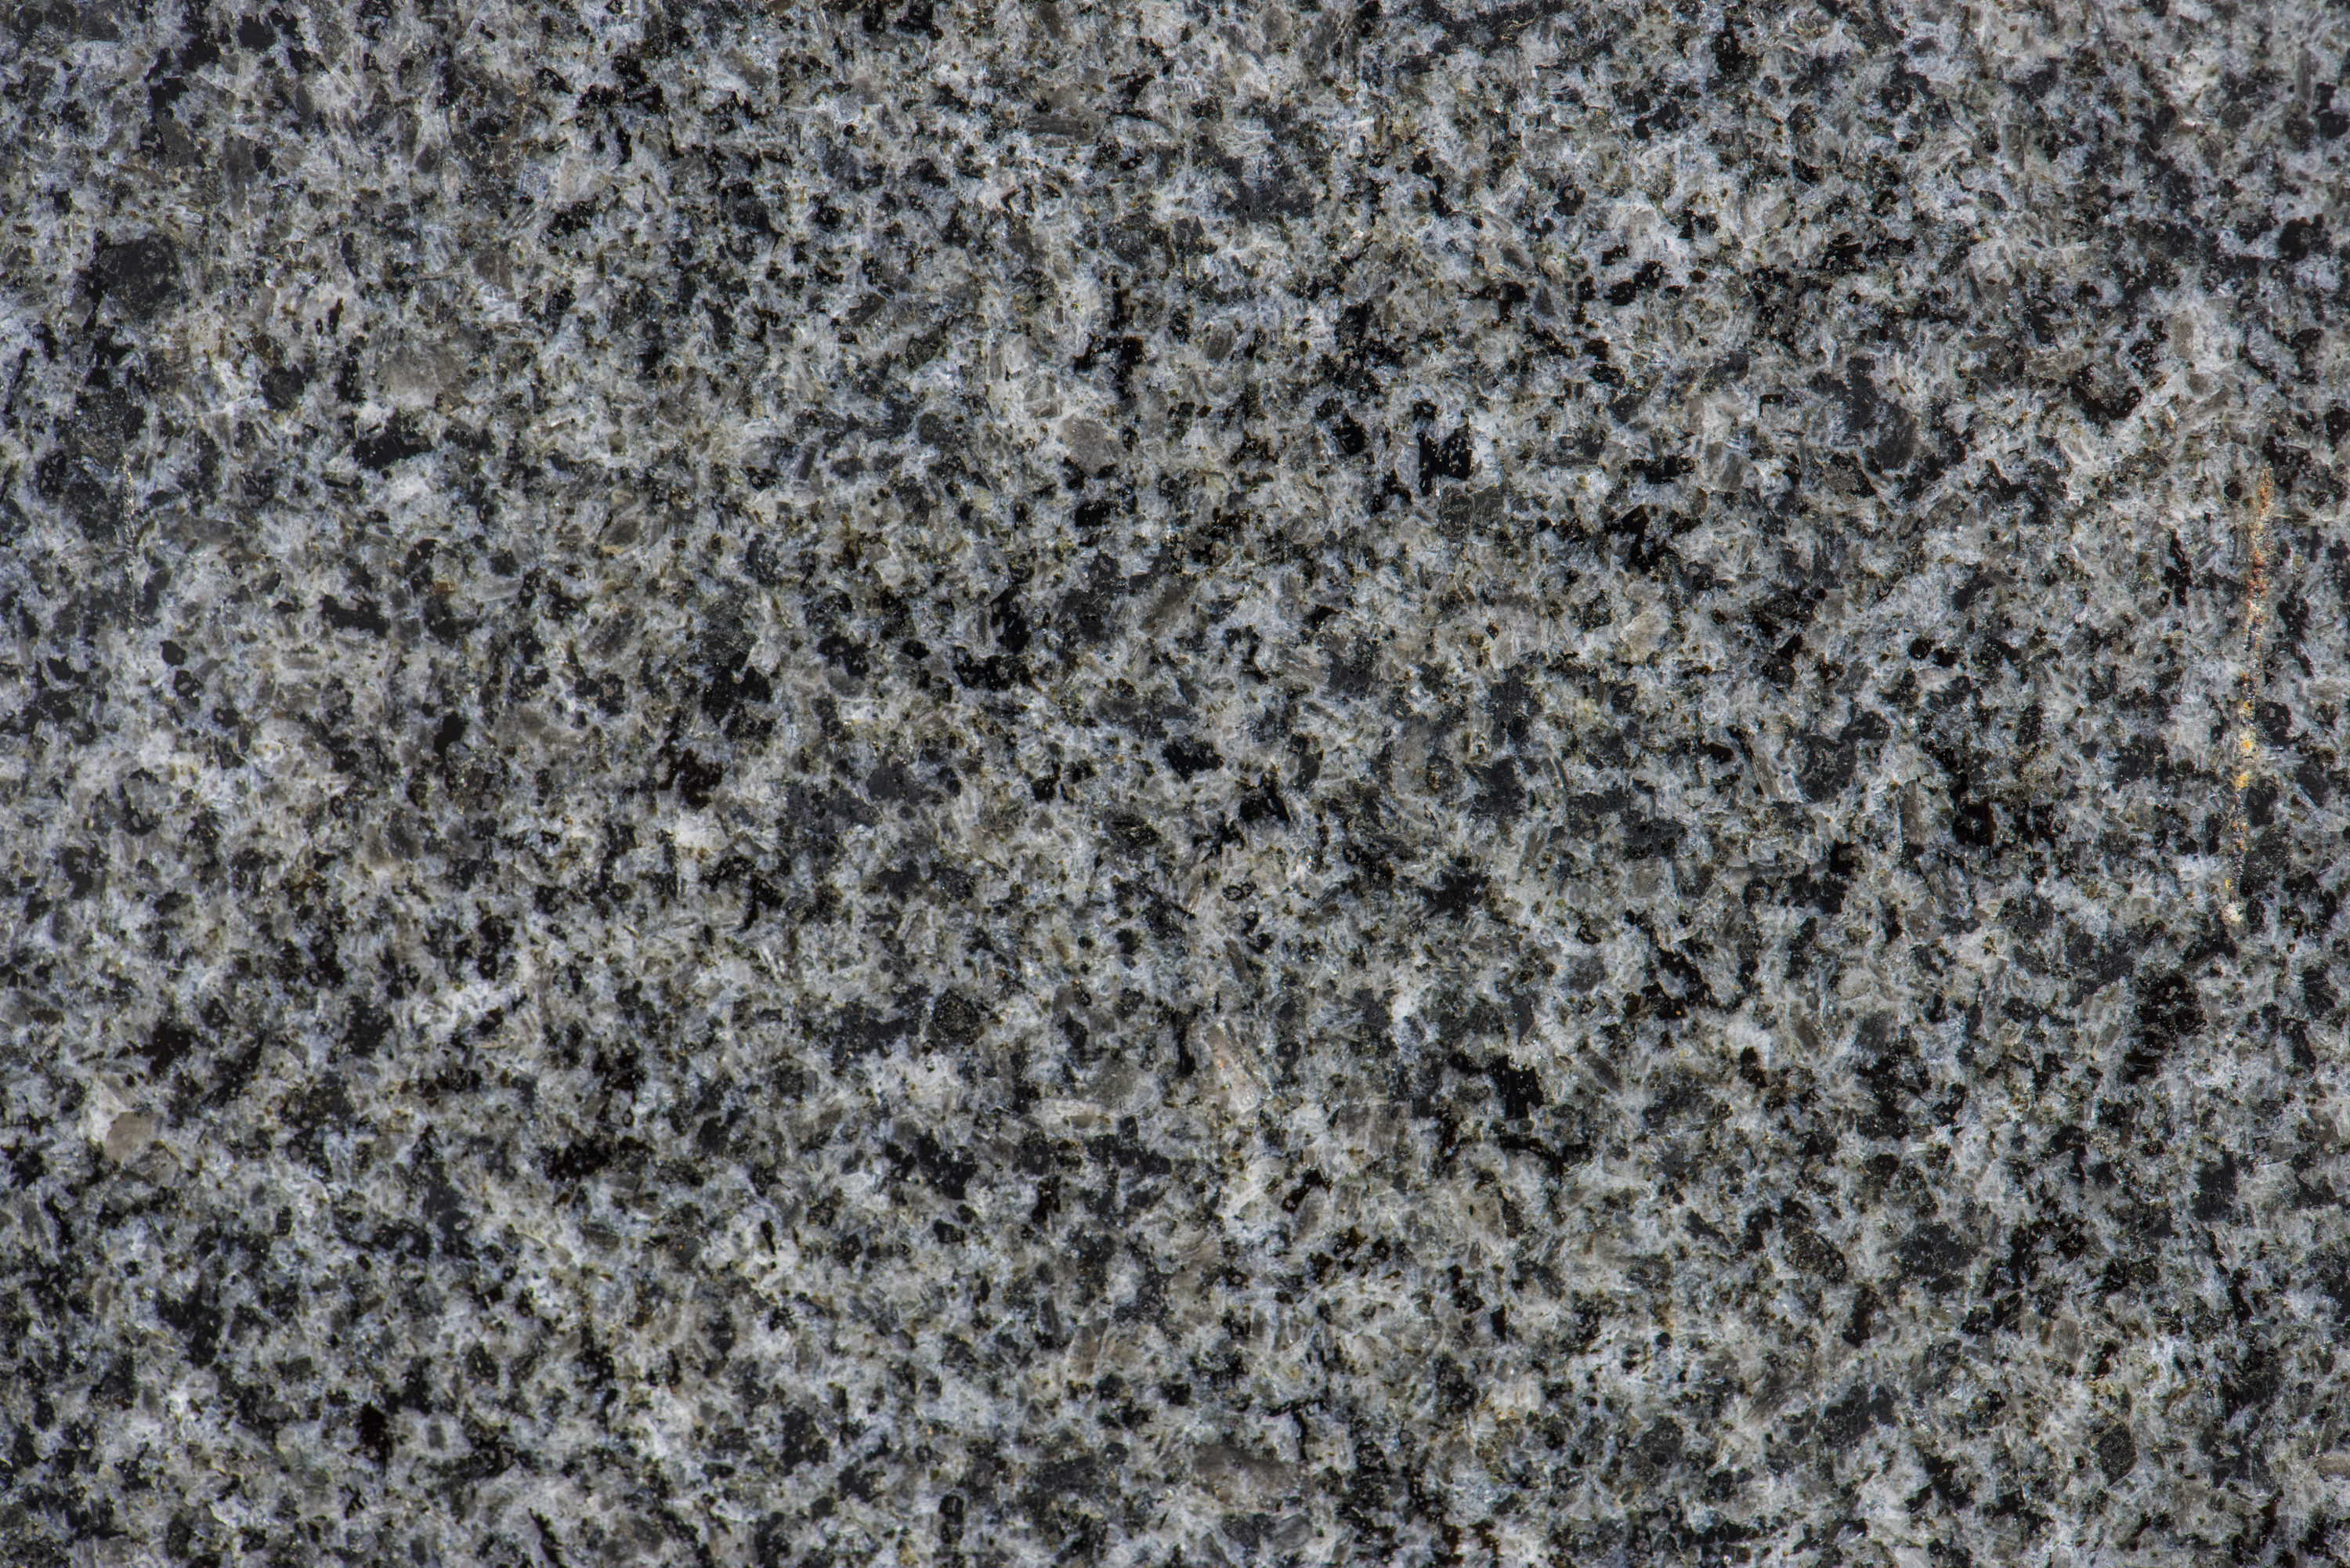
attractive, backdrop, background, concrete, copy space, decorate, decoration, design space, marble, pattern, surface, texture, textured, tiles, wall, granite, rock, material, igneous rock